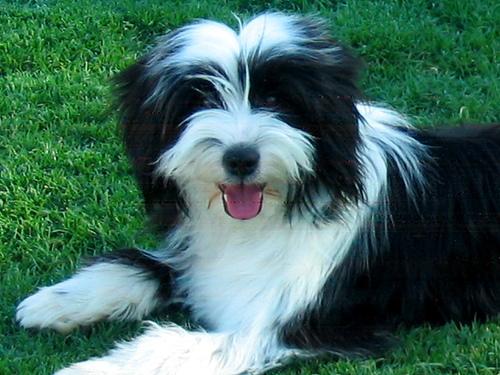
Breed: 203-n000021-Tibetan_terrier